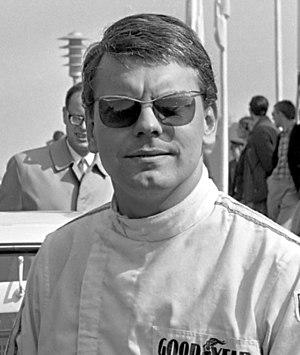
Roger Clark lors de sa victoire au Rallye des Tulipes 1968